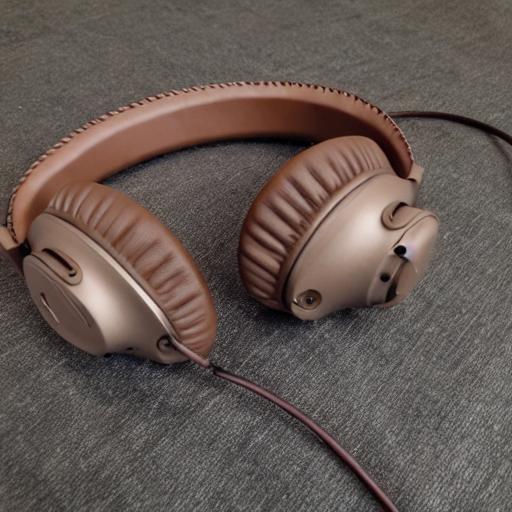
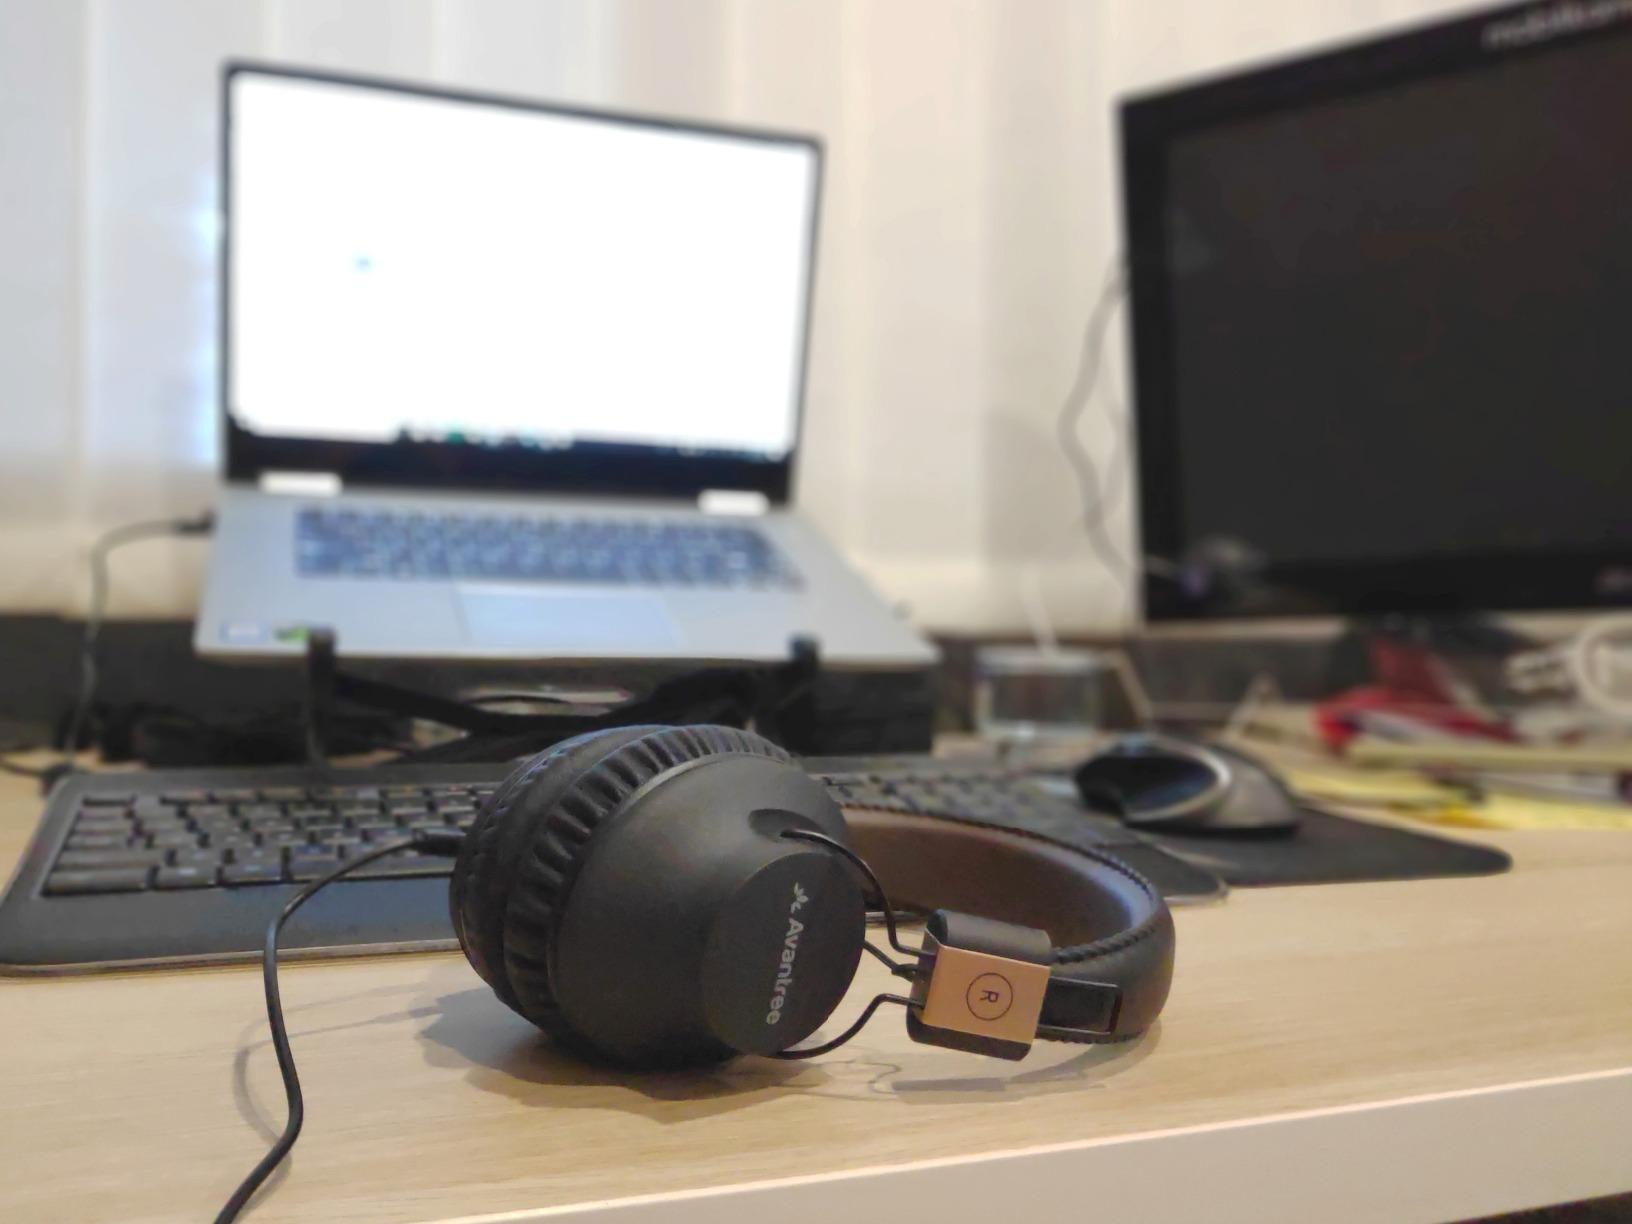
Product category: headphones
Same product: no